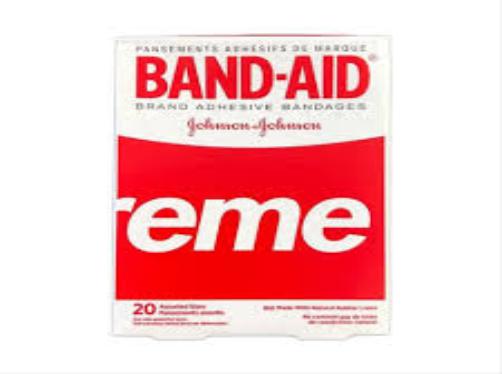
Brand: band-aid
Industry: Medical